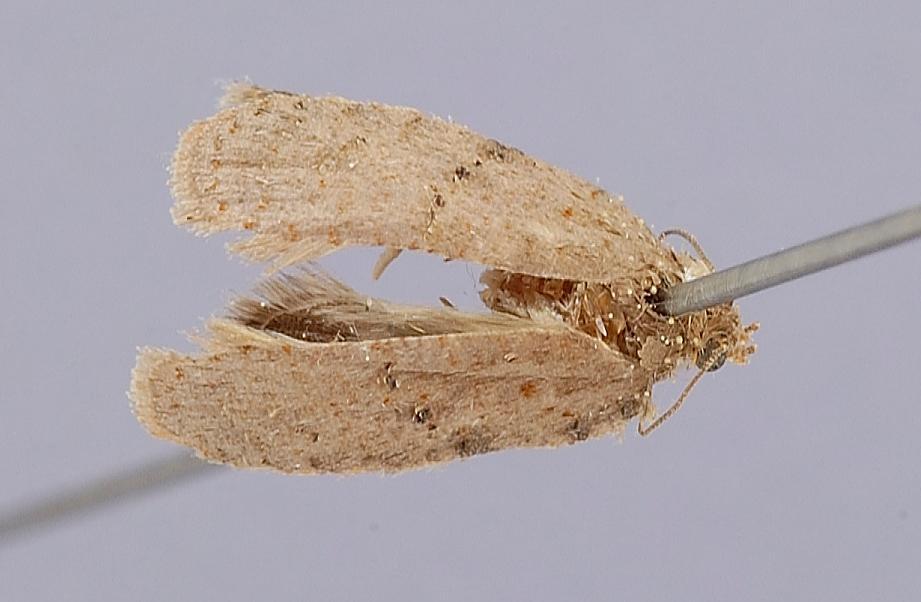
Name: Apotoforma cydna
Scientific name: Apotoforma cydna Razowski, 1993
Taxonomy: Animalia, Arthropoda, Insecta, Lepidoptera, Tortricidae
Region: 1100
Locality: Aragua, Rancho Grande, 1100 m, Aragua, Venezuela
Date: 16 Oct 1966 to 23 Oct 1966